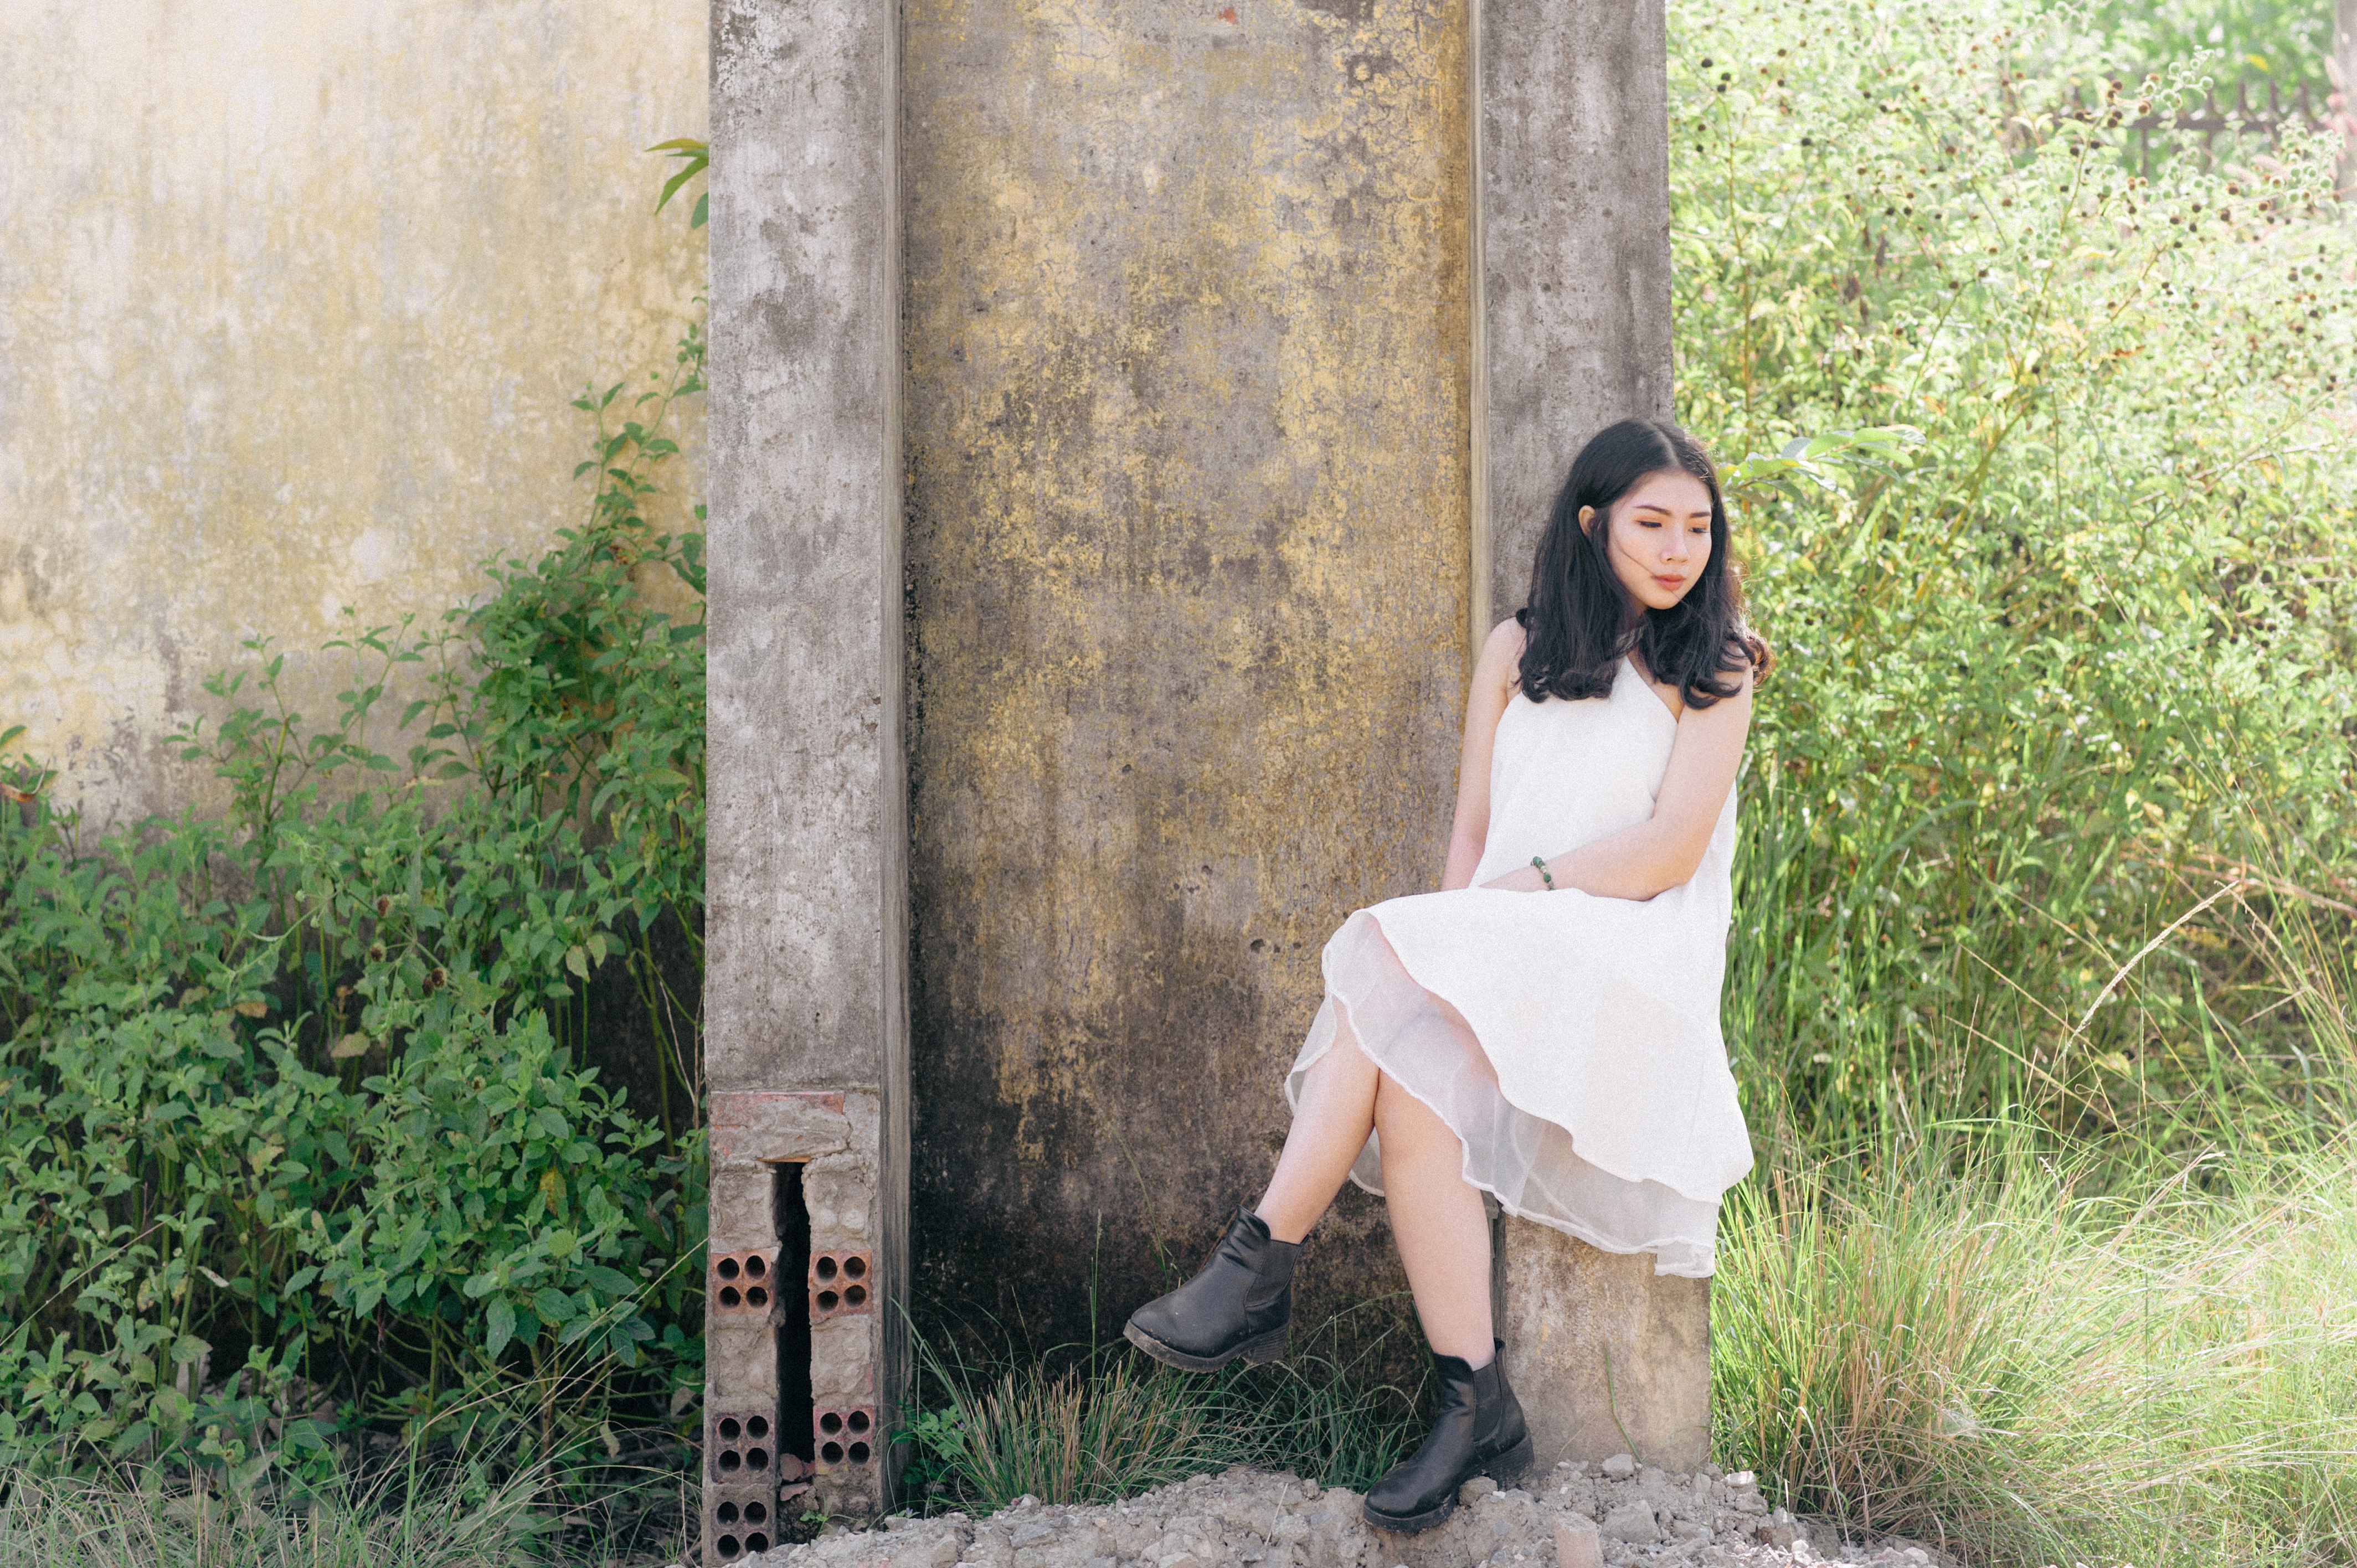
landscape, portrait, beautiful, art, artwork, photography, photographer, cute, lovely, wallpaper, cover, pretty, girl, beauty, photo, cool, amazing, photograph, lady, tree, sitting, grass, photo shoot, dress, sunlight, plant, portrait photography